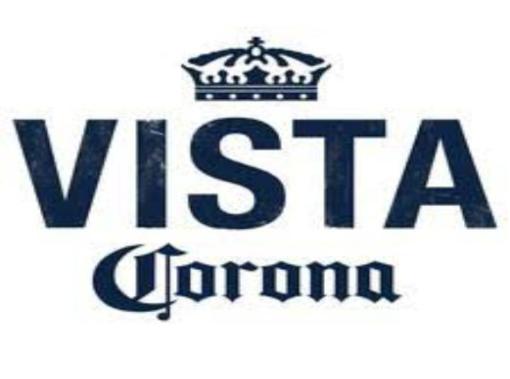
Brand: la corona
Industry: Others